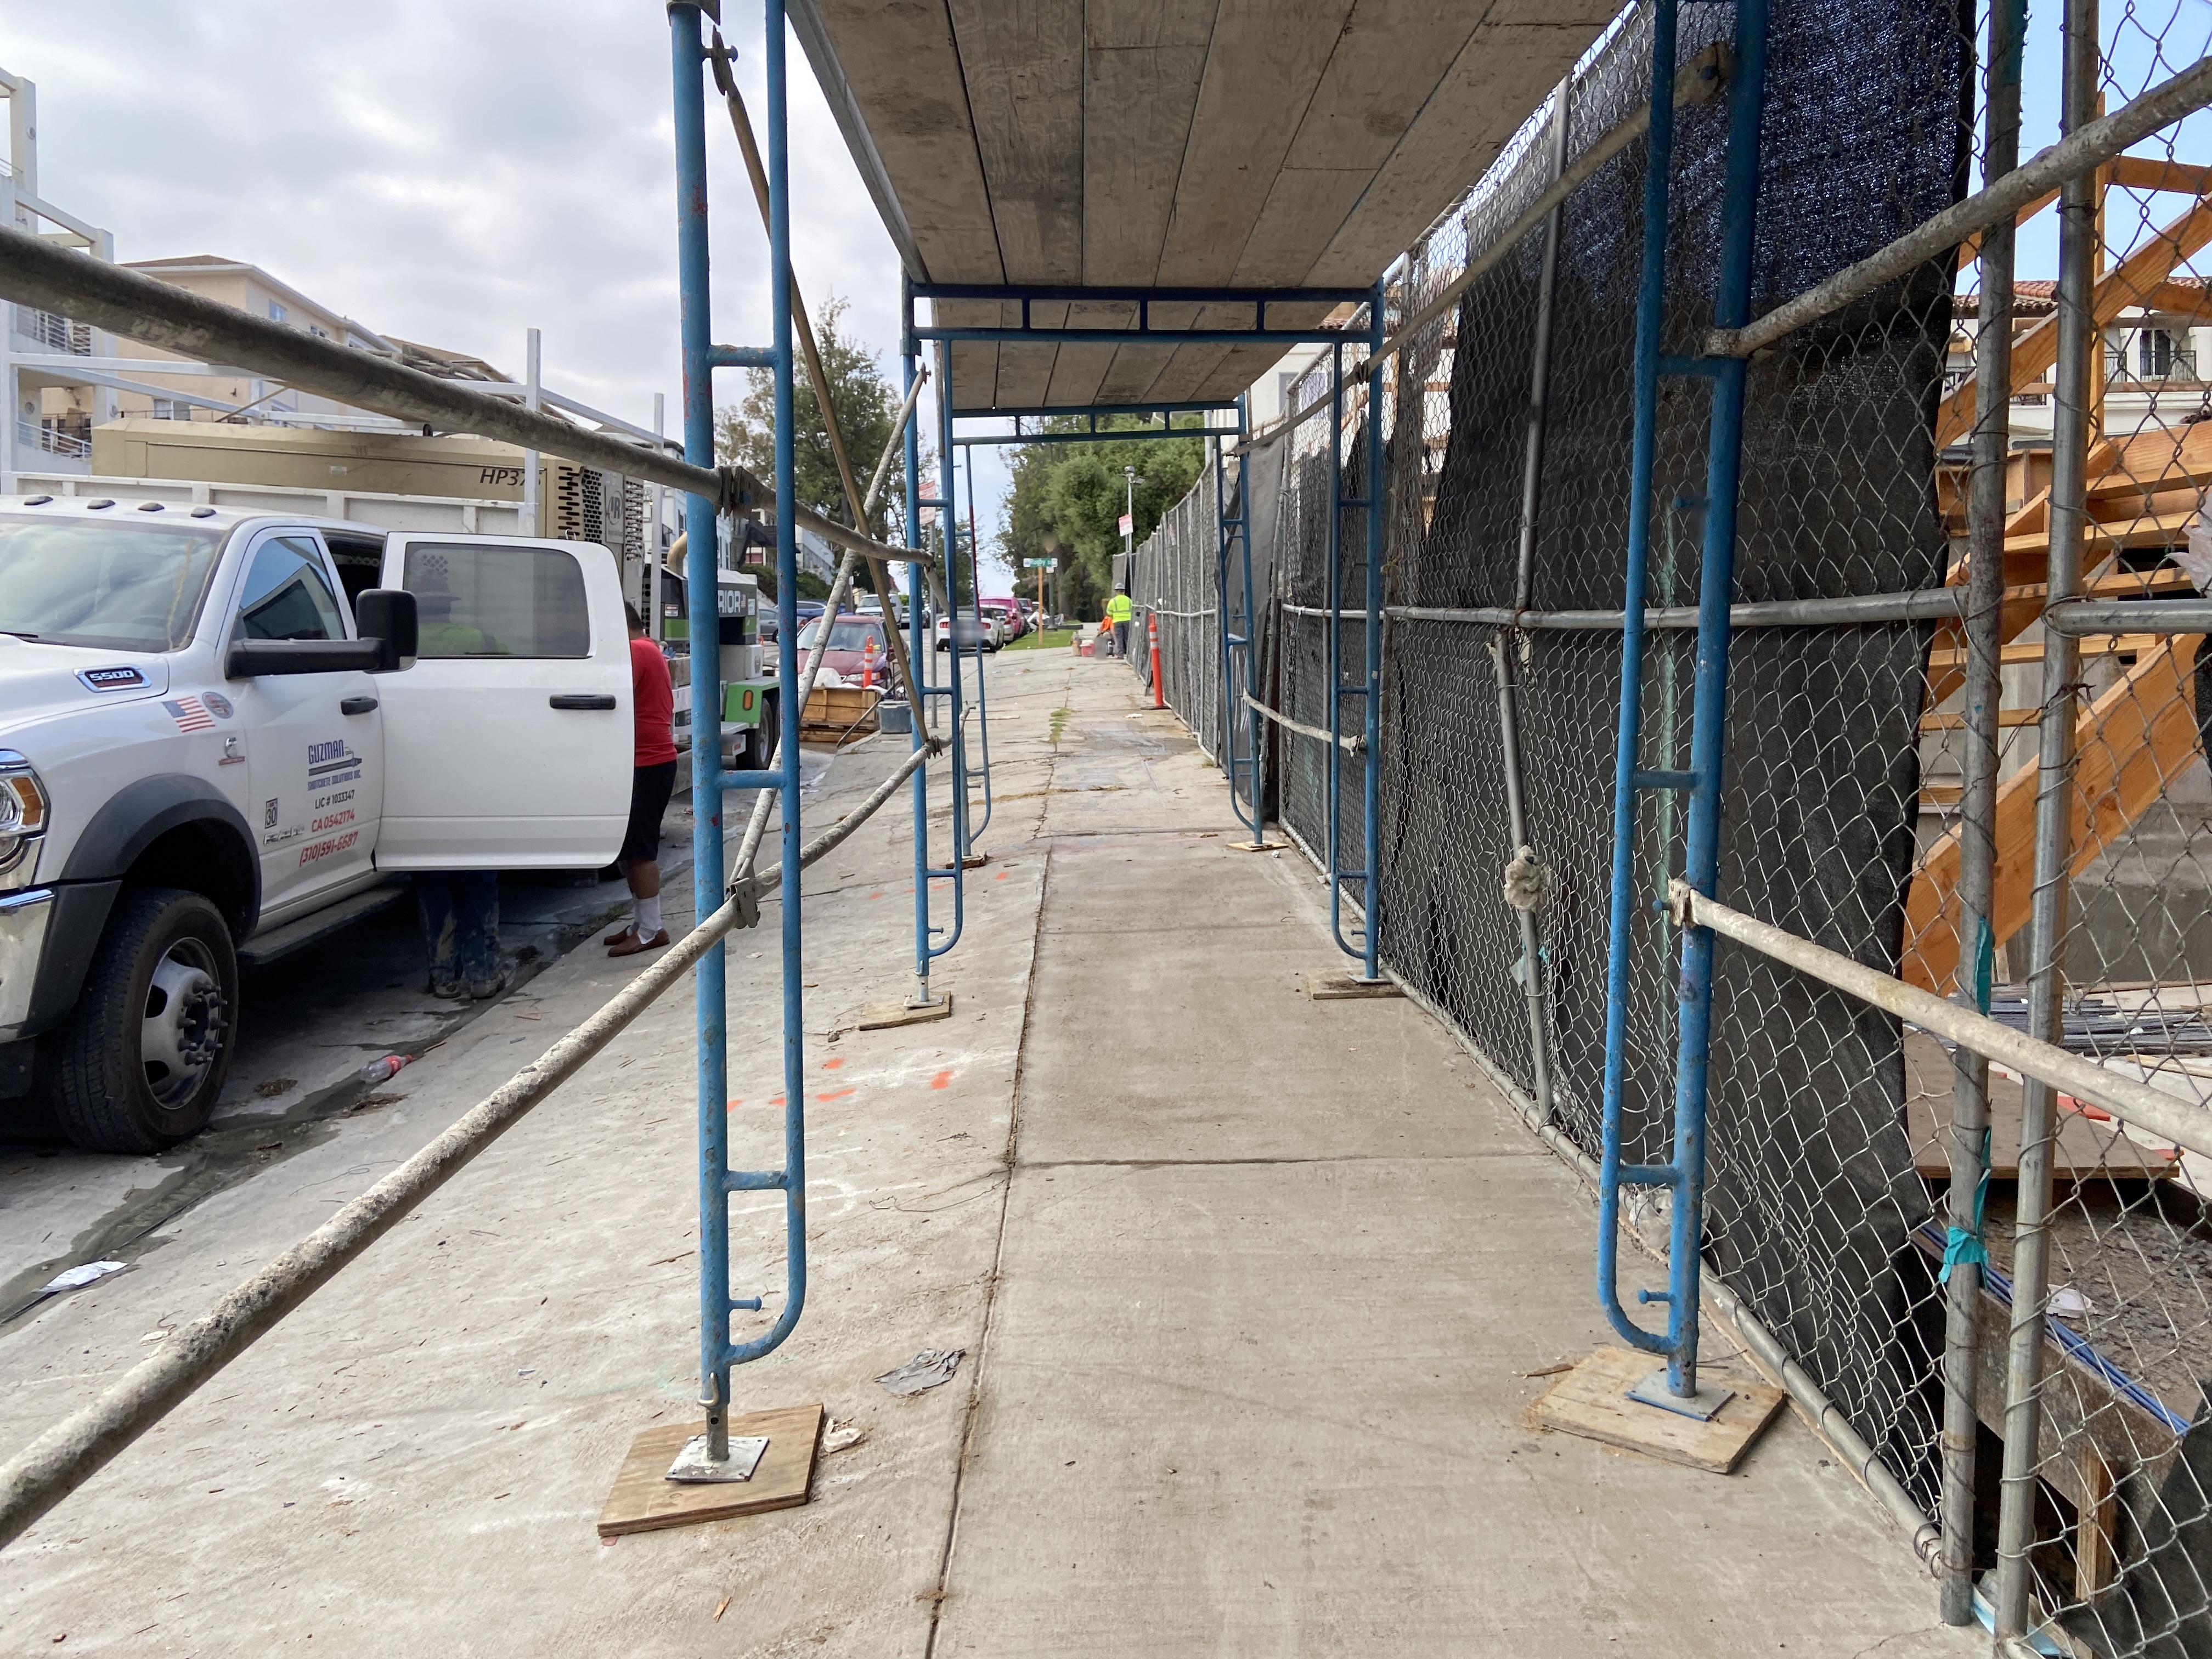
Label: Construction Site
Location: Los Angeles, California, United States
Date: 2020-10-22T22:54:24.774000+00:00